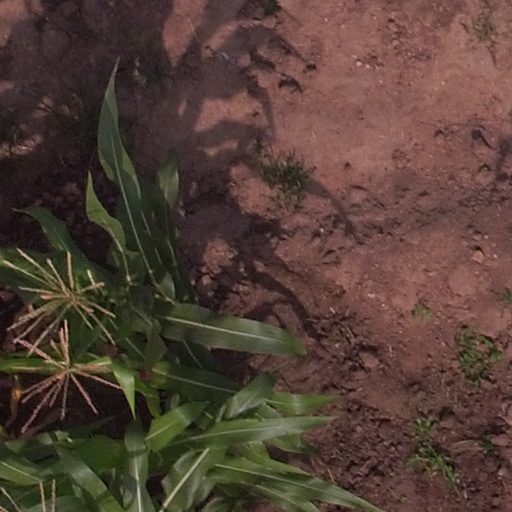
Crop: maize; corn